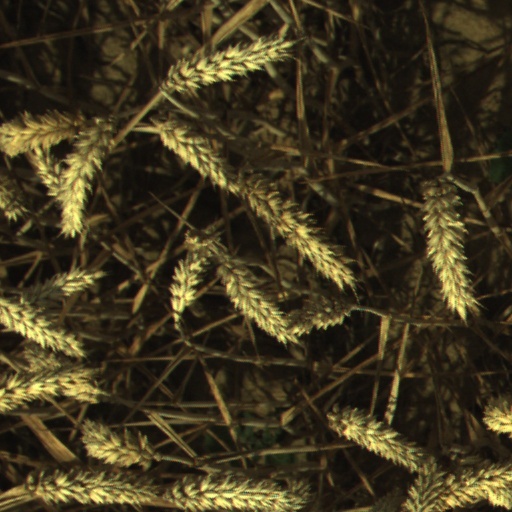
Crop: wheat